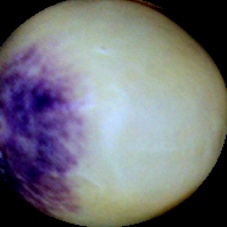
Label: Spotted